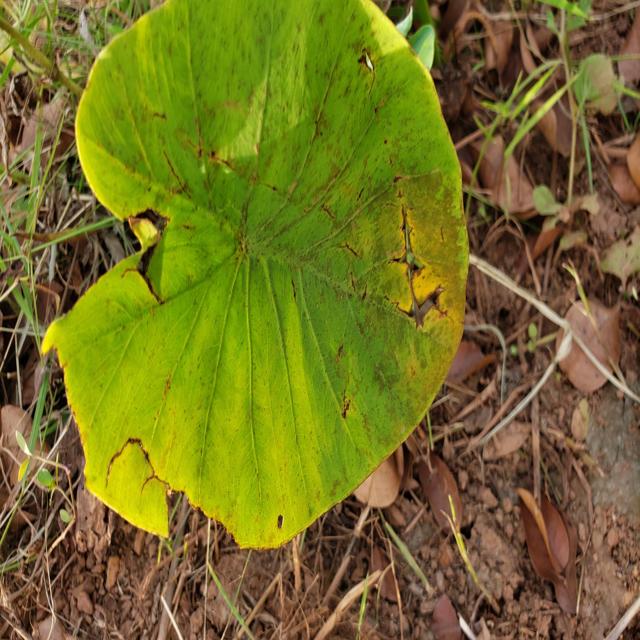
Label: Mid_Blight